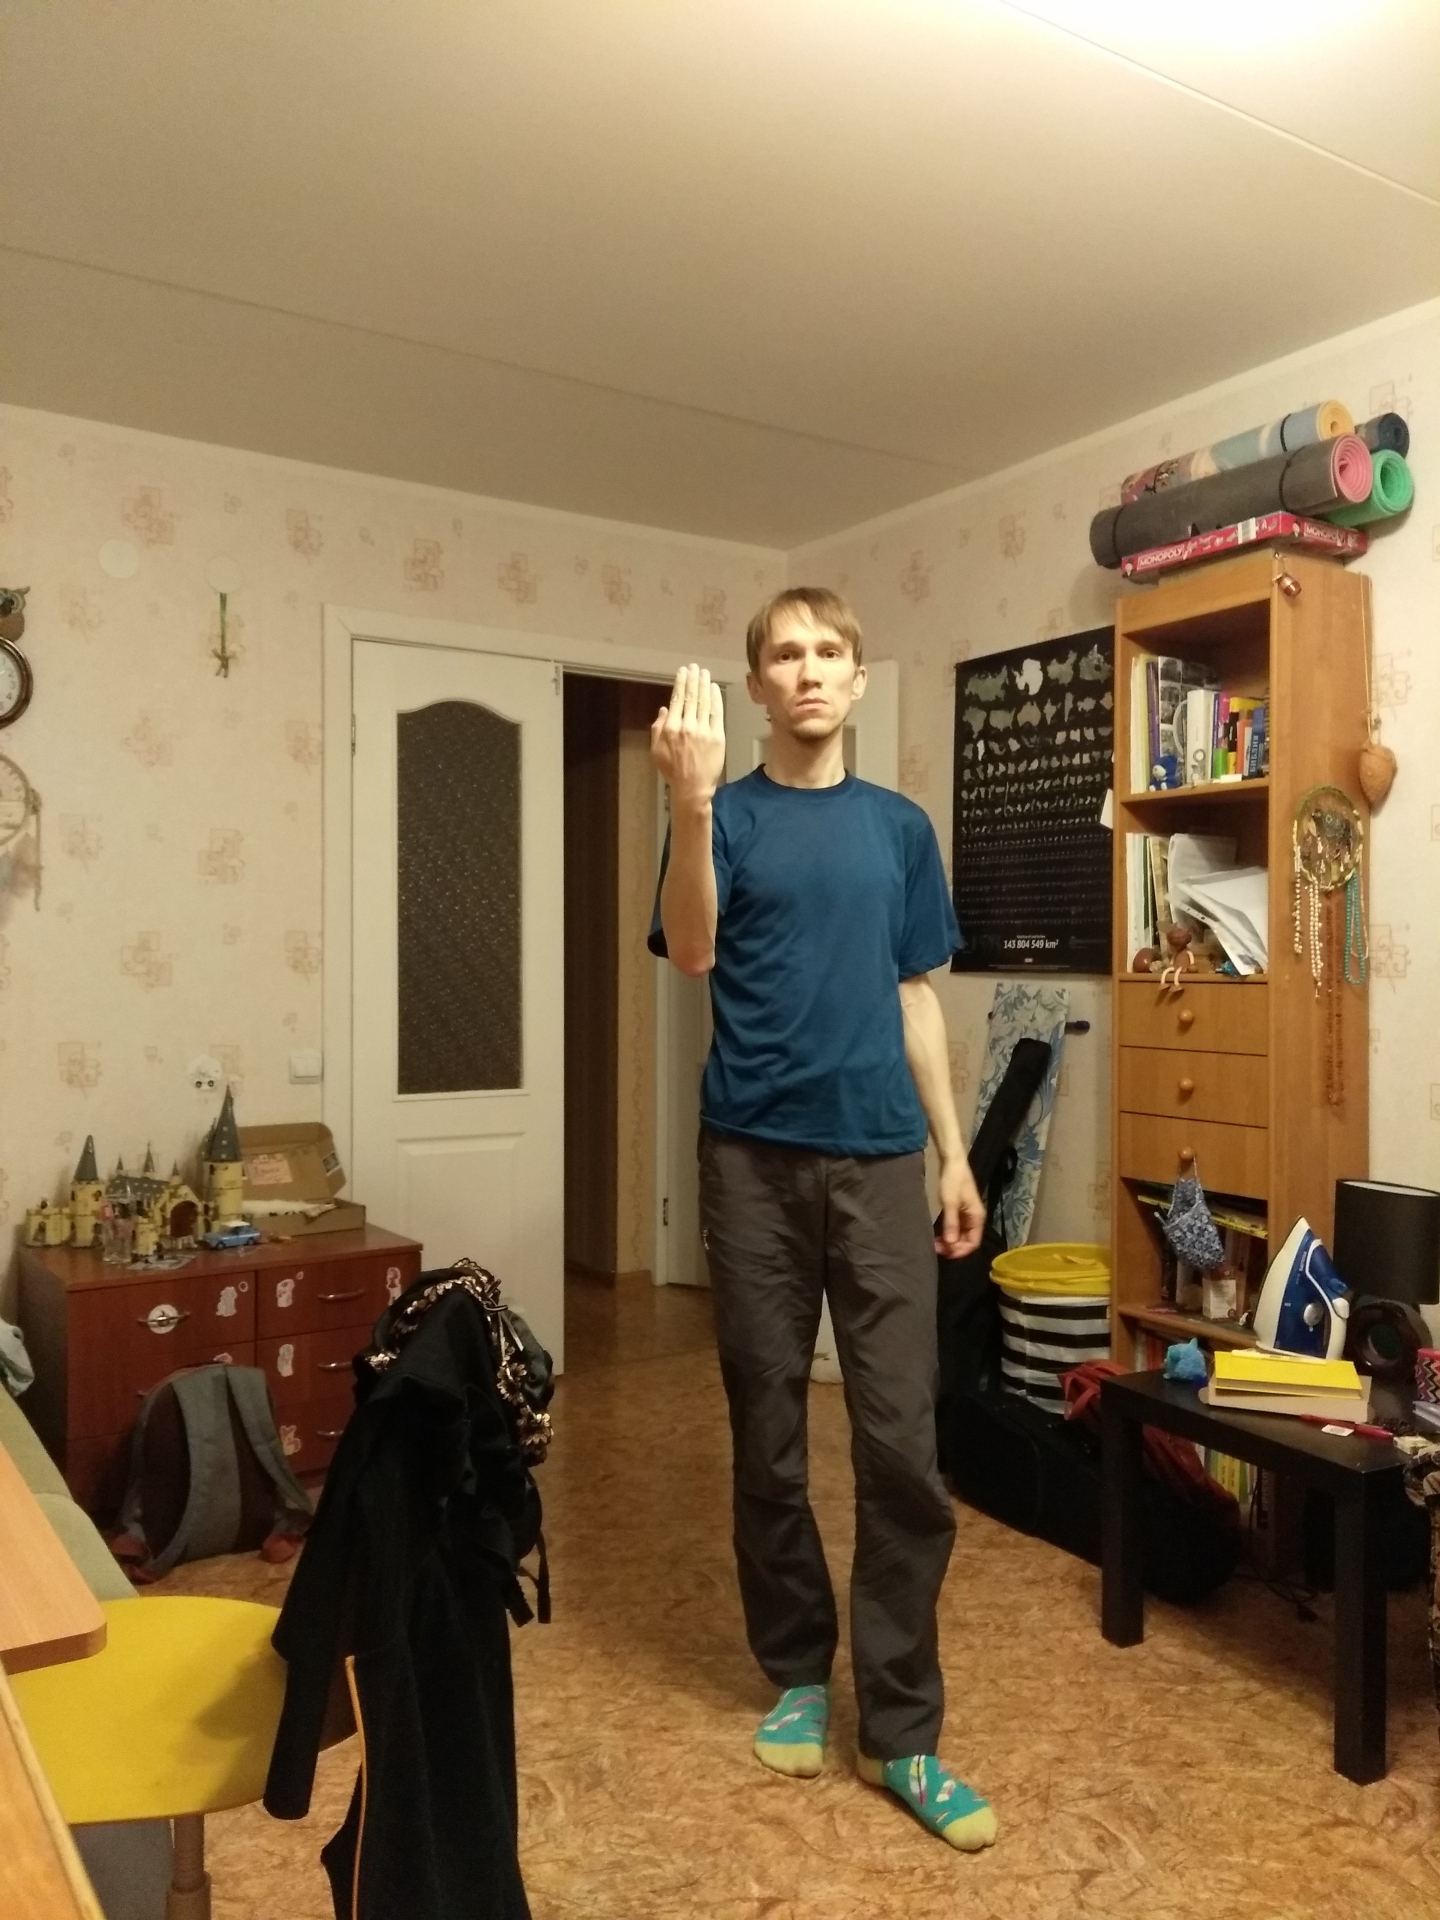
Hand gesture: stop_inverted